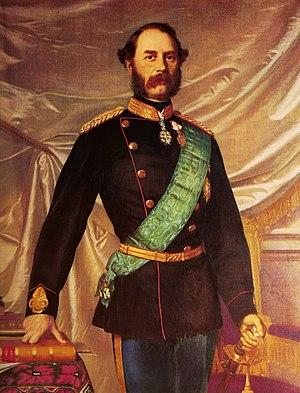
L’élection au trône de Grèce de 1862-1863 se produit à la suite de la déposition du roi d'origine bavaroise Othon Iᵉʳ de Grèce, en octobre 1862, et vise à donner au royaume de Grèce un nouveau souverain.
Christian IX est roi de Danemark du 15 novembre 1863 au 29 janvier 1906. Il fut surnommé le « beau-père de l'Europe », ayant marié plusieurs de ses enfants à des héritiers de familles royales européennes.
La guerre des Duchés est un conflit qui oppose la Confédération germanique puis l'Empire d'Autriche et le royaume de Prusse au Danemark, du mois de janvier à octobre 1864.